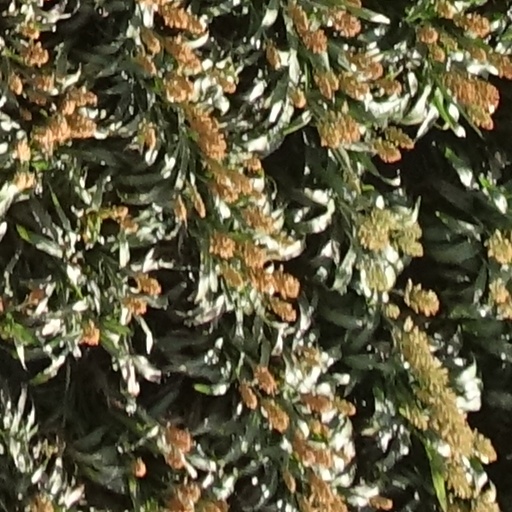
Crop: sorghum